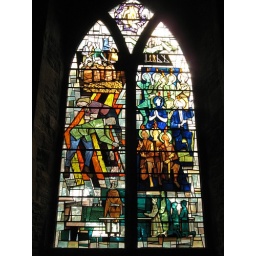
1966 stained glass window by H W Harvey